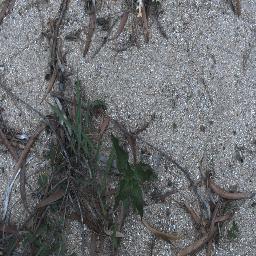
Label: siam_weed